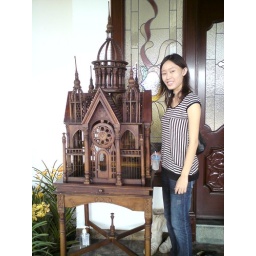
my dear posing with house model in front of tun's main door